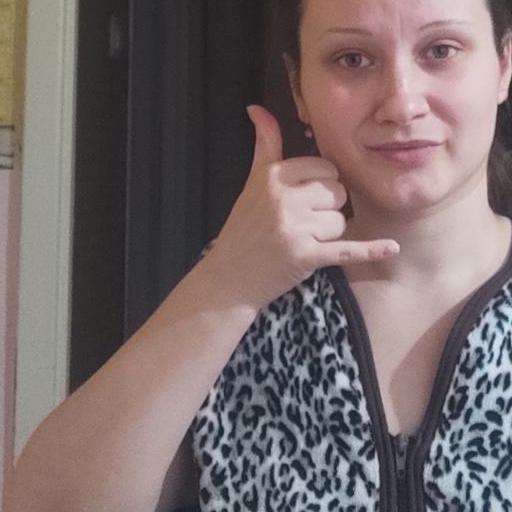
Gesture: call